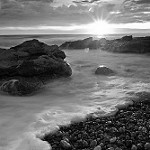
Label: B & W